Law of the European Union

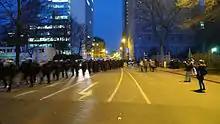
The European Central Bank, whose Frankfurt headquarters opened in 2015, exercises executive control within its monetary policy powers. It was targeted by the Blockupy movement for its role in the European debt crisis.

Although the European Union does not have a codified constitution, like every political body it has laws which "constitute" its basic governance structure. The EU's primary constitutional sources are the Treaty on European Union and the Treaty on the Functioning of the European Union, which have been agreed or adhered to among the governments of all 27 member states. The Treaties establish the EU's institutions, list their powers and responsibilities, and explain the areas in which the EU can legislate with Directives or Regulations. The European Commission has the right to propose new laws, formally called the right of legislative initiative. During the ordinary legislative procedure, the Council (which are ministers from member state governments) and the European Parliament (elected by citizens) can make amendments and must give their consent for laws to pass.